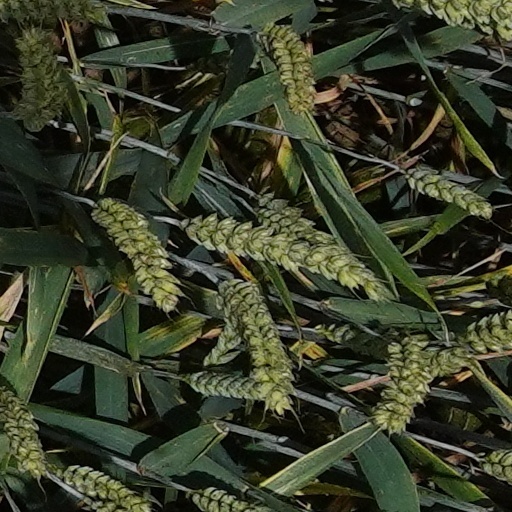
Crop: wheat